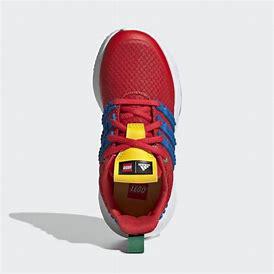
Brand: Adidas
Model: Racer Tr X Lego